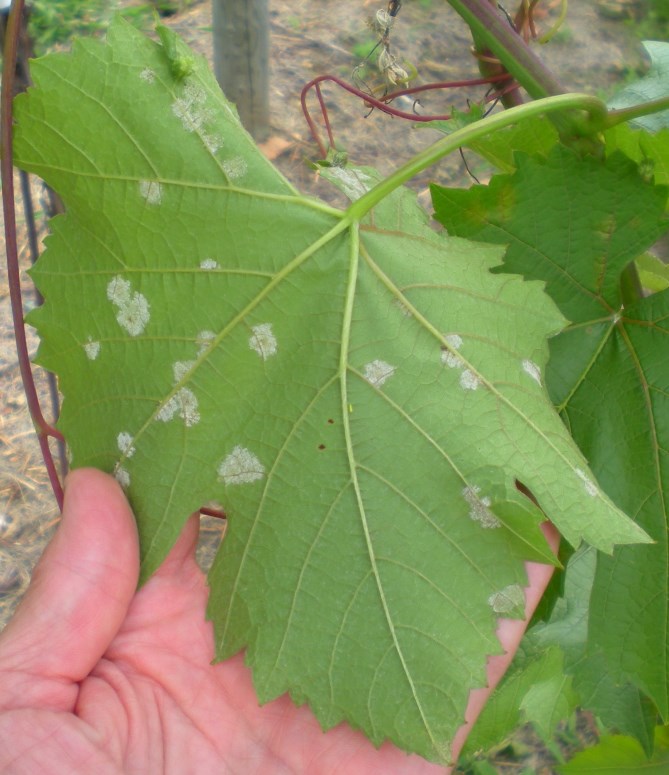
Plant: Grape
Disease: grape downy mildew